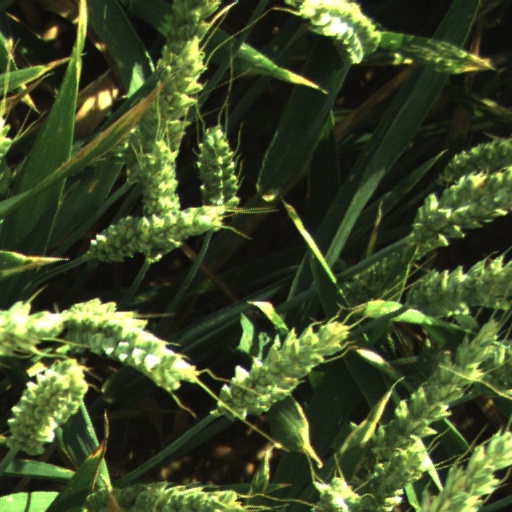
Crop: wheat